1958 Costa Rican general election

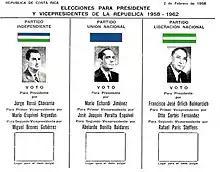
Ballot paper

General elections were held in Costa Rica on 2 February 1958. Mario Echandi Jiménez of the National Union Party won the presidential election, whilst the National Liberation Party won the parliamentary election. Voter turnout was 64.7%.